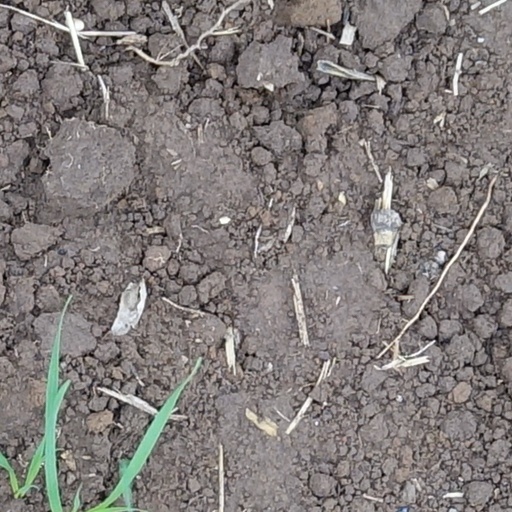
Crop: wheat